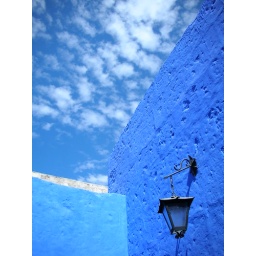
under a blue sky